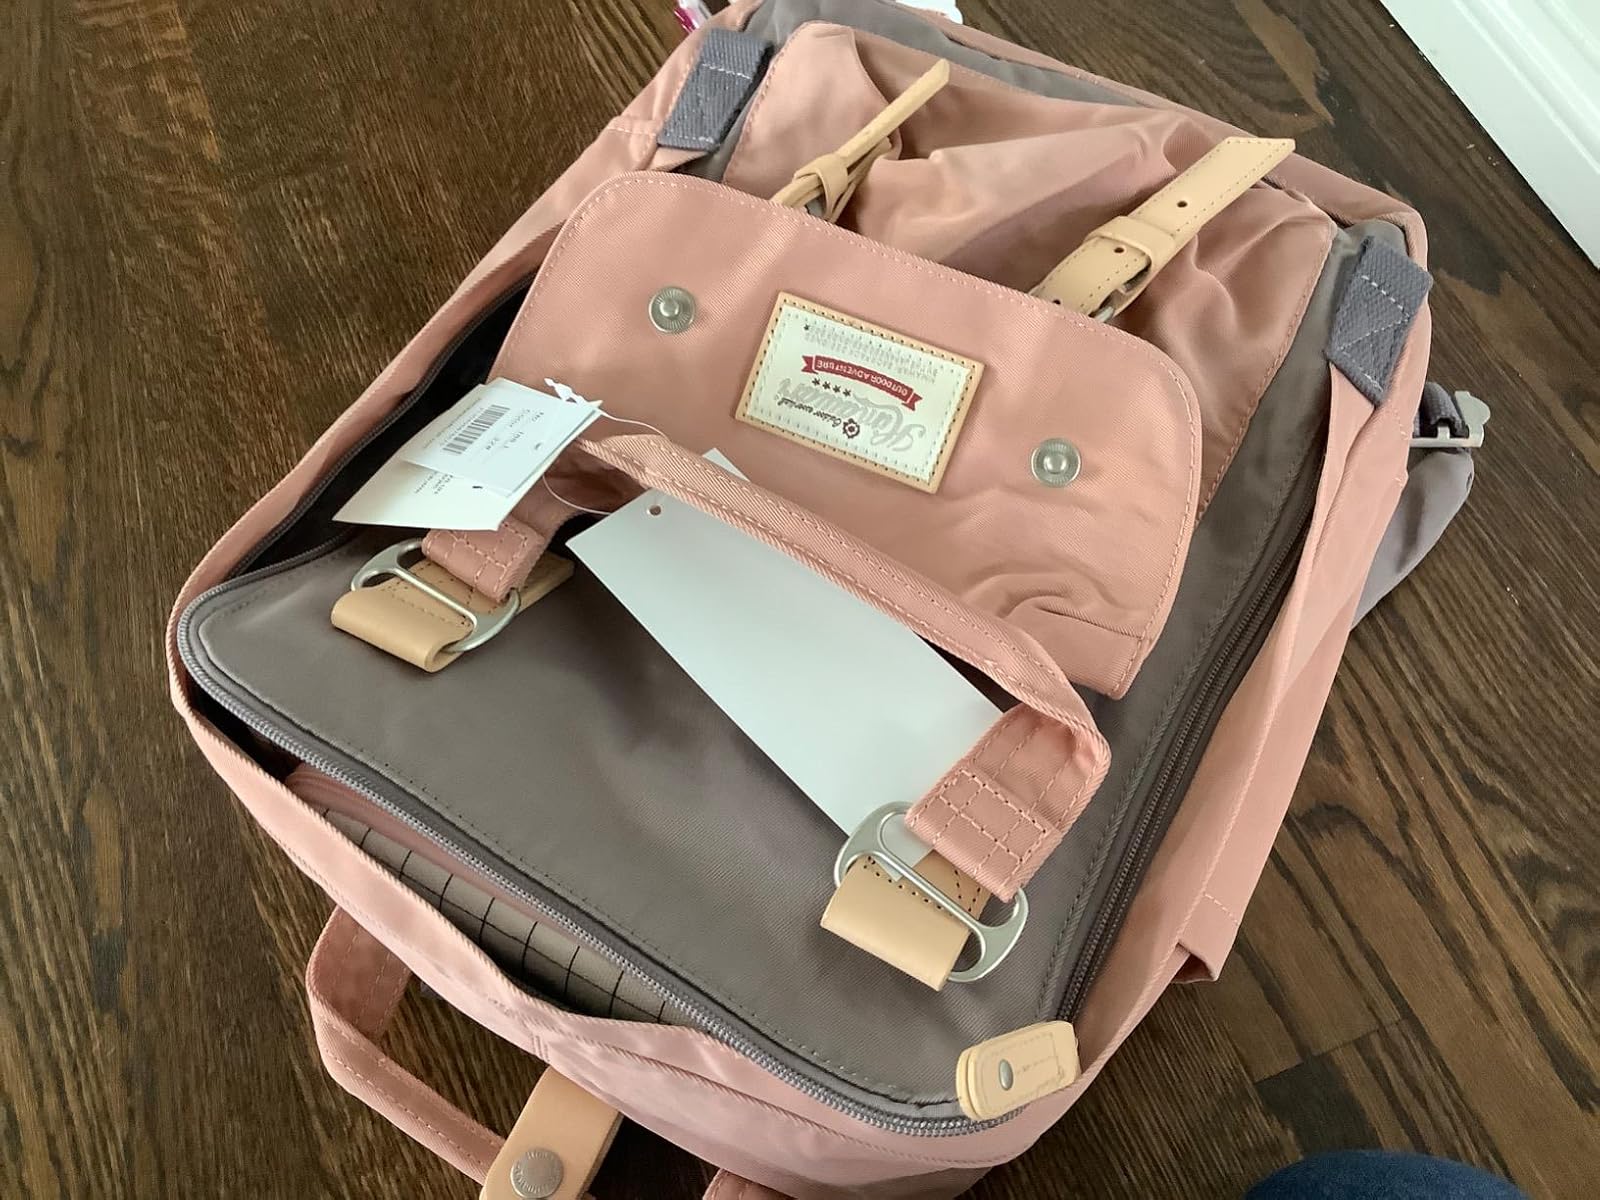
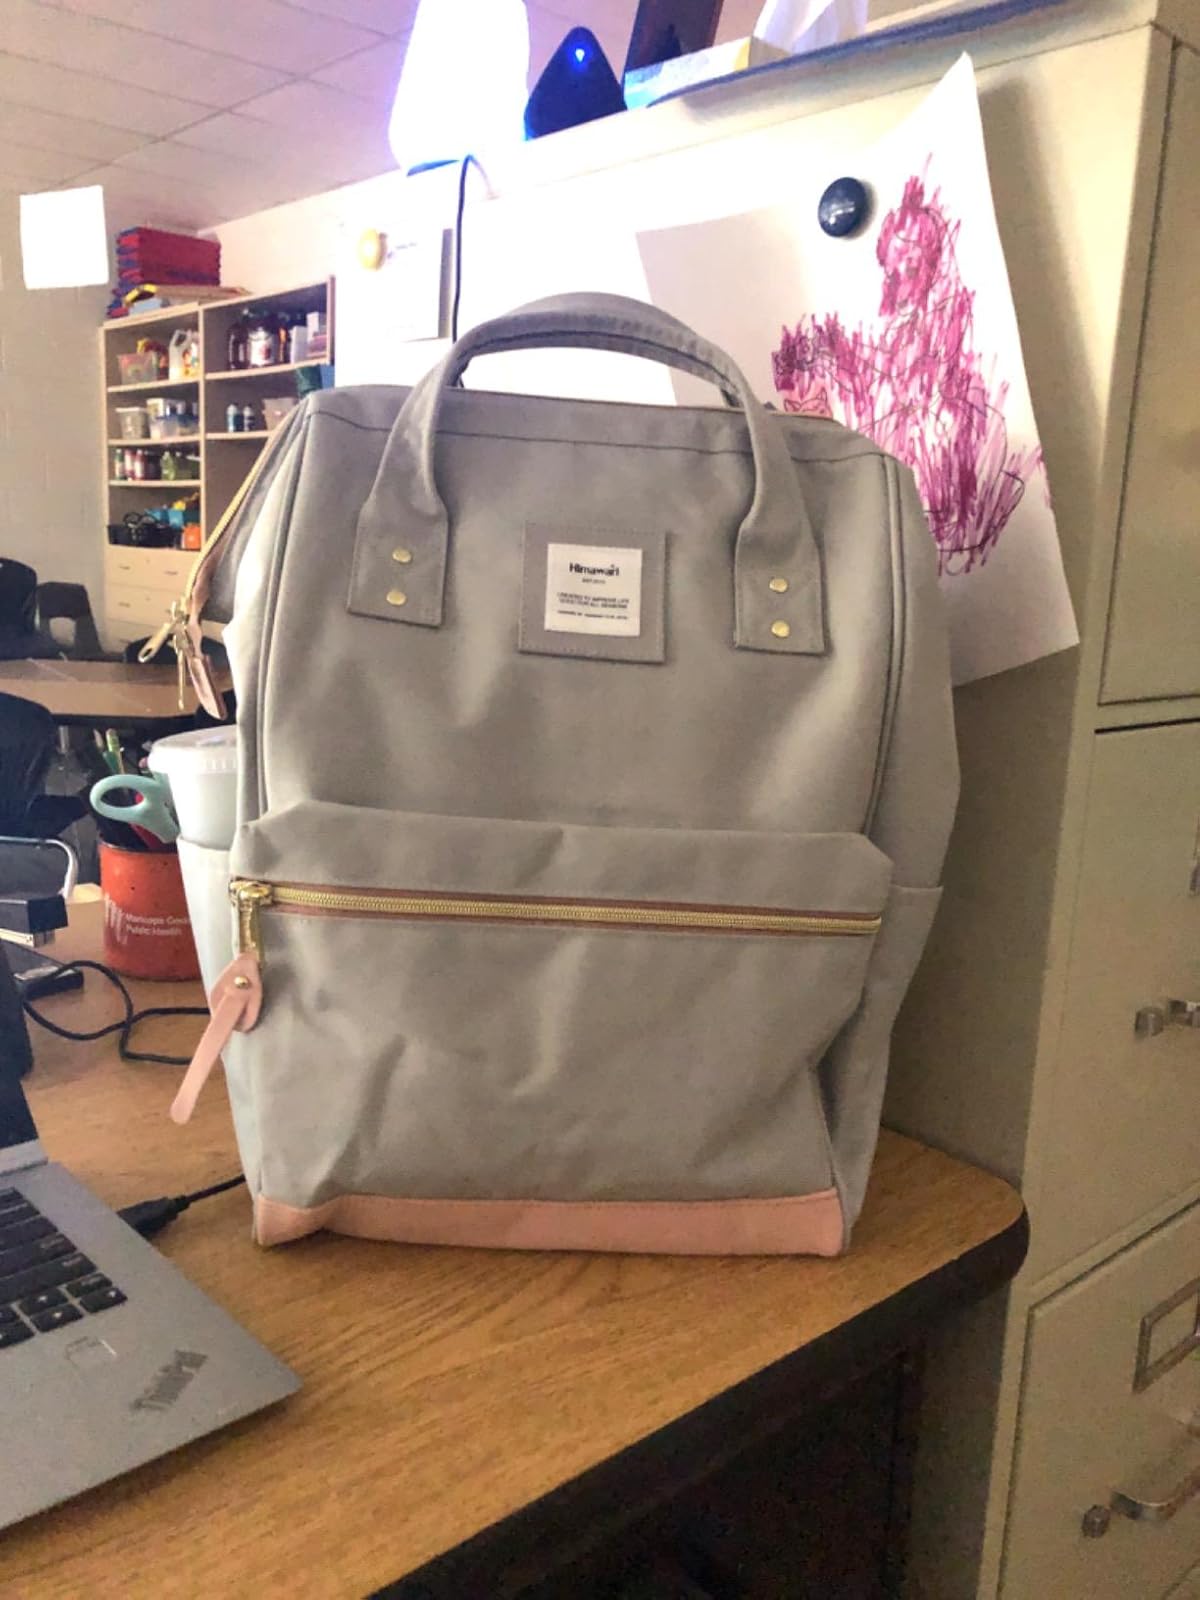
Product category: bag
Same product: no